2014 Copa América Femenina

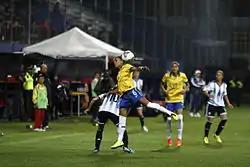
Argentina and Brazil do battle in the final four; this was their second meeting of the tournament.

The four teams played a round-robin from September 24 to 28. Brazil and Colombia advanced directly to the 2015 FIFA Women's World Cup, while Ecuador advanced to the intercontinental playoff against CONCACAF, which eventually Ecuador succeeded in qualifying. Colombia also qualified for the women's tournament at the 2016 Summer Olympics. All four teams also qualified for the women's tournament at the 2015 Pan American Games.